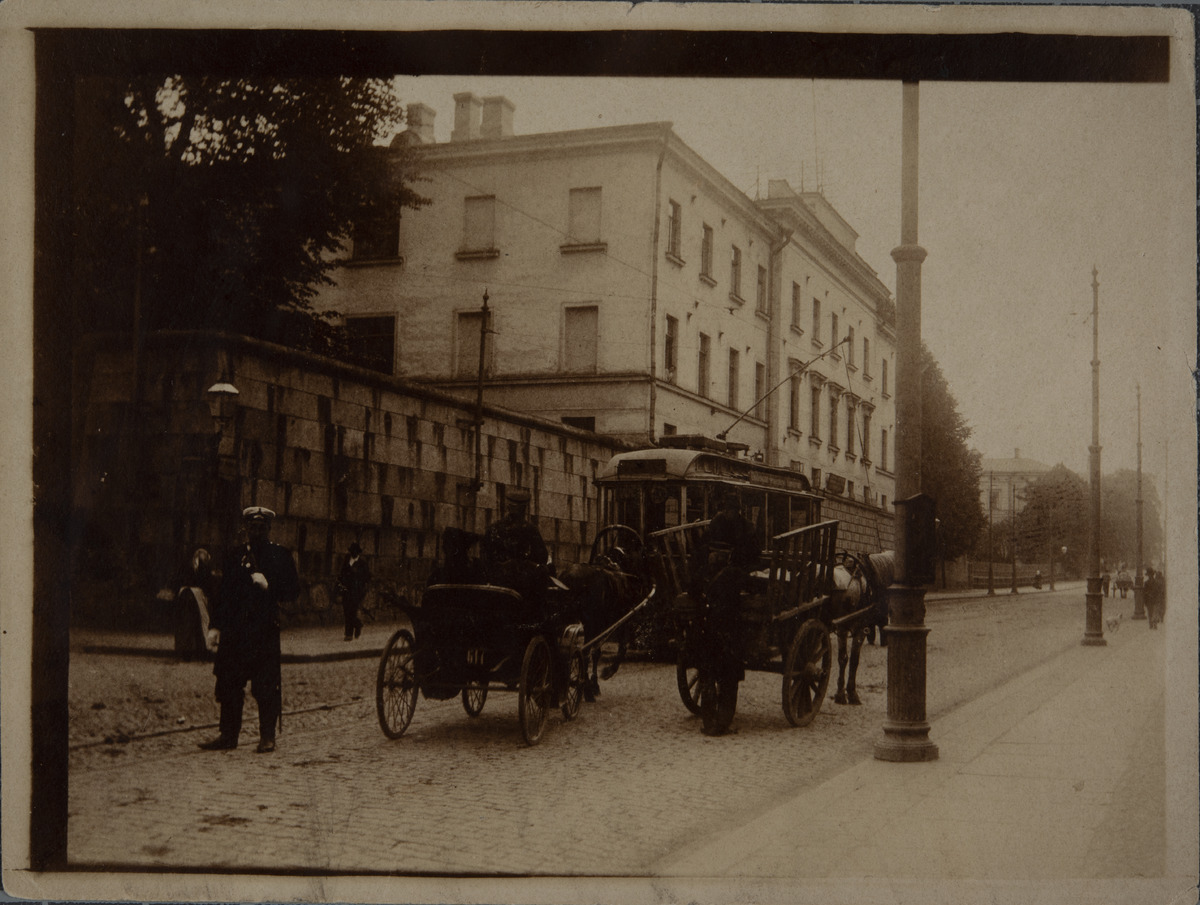
Näkymä Unioninkadulle, kuvattu luoteesta, vasemmalla Liisankadun kulma
sisällön kuvaus: Näkymä Unioninkadulle, kuvattu luoteesta, vasemmalla Liisankadun kulma. Kadulla on kahdet hevosrattaat, ja niiden takana punaisen raitiolinjan Lapinlahti – Liisankatu vaunu Kaisaniemessä päätepysäkillään. Muurin takana näkyy Kliininen instituutti,

yliopistollinen opetussairaala, Unioninkatu 37, nykyään valtiotieteellisen tiedekunnan käytössä. mustavalkoinen
Ajankohta: kuvausaika 1901 - 1907
Paikka: Suomi, Uusimaa, Helsinki, Kruununhaka Helsinki, Unioninkatu 37
Aiheet: naiset, miehet, jalankulkijat, koirat, hevoset, hevosajoneuvot, kärryt, raideliikenne, raitiovaunut, kadut, muurit, aidat, puut, kivirakennukset, sairaalat, pylväät